Answer in natural language. Considering the relative positions, is Laptop (marked C) above or below beautiful wall painting (marked A)? Choose between the following options: above or below
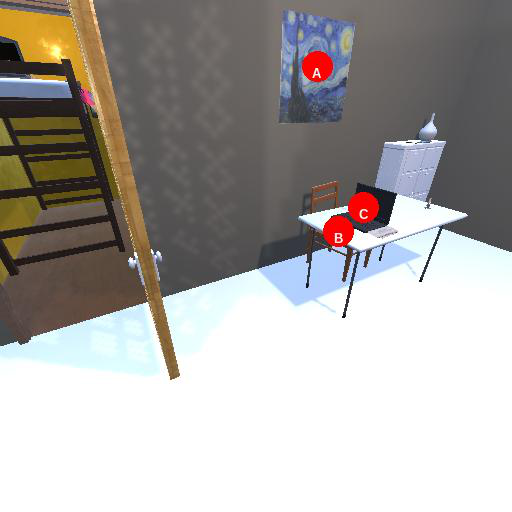
<answer>below</answer>